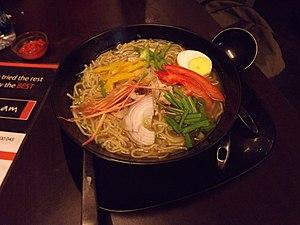
La thukpa est une soupe de nouilles tibétaine, originaire de l'est du Tibet. L'Amdo thukpa en est une célèbre variation parmi les Tibétains et les Himalayens du Népal. Le plat est aussi consommé dans le Sikkim, le Darjeeling, l'Arunachal Pradesh, le Ladakh, l'Himachal Pradesh à Kalimpong.